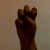
The image shows a hand gesture representing the letter 'E' in Indian Sign Language.